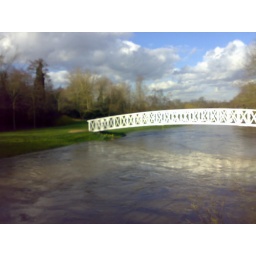
high water in river way